Little Crooked Run

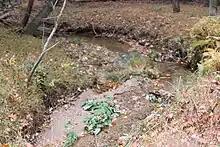
Little Crooked Run looking upstream in its lower reaches

Little Crooked Run begins a in a valley in southeastern North Union Township, a few hundred feet from the border between North Union Township and East Union Township. The stream flows northeast for a few tenths of a mile before turning north and slightly west and leaving the valley. After several tenths of a mile, it crosses Miller Road and T872. A short distance downstream, it reaches its confluence with Tomhicken Creek.